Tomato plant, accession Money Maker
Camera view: vertical (180 deg); turntable rotation: 330 degrees
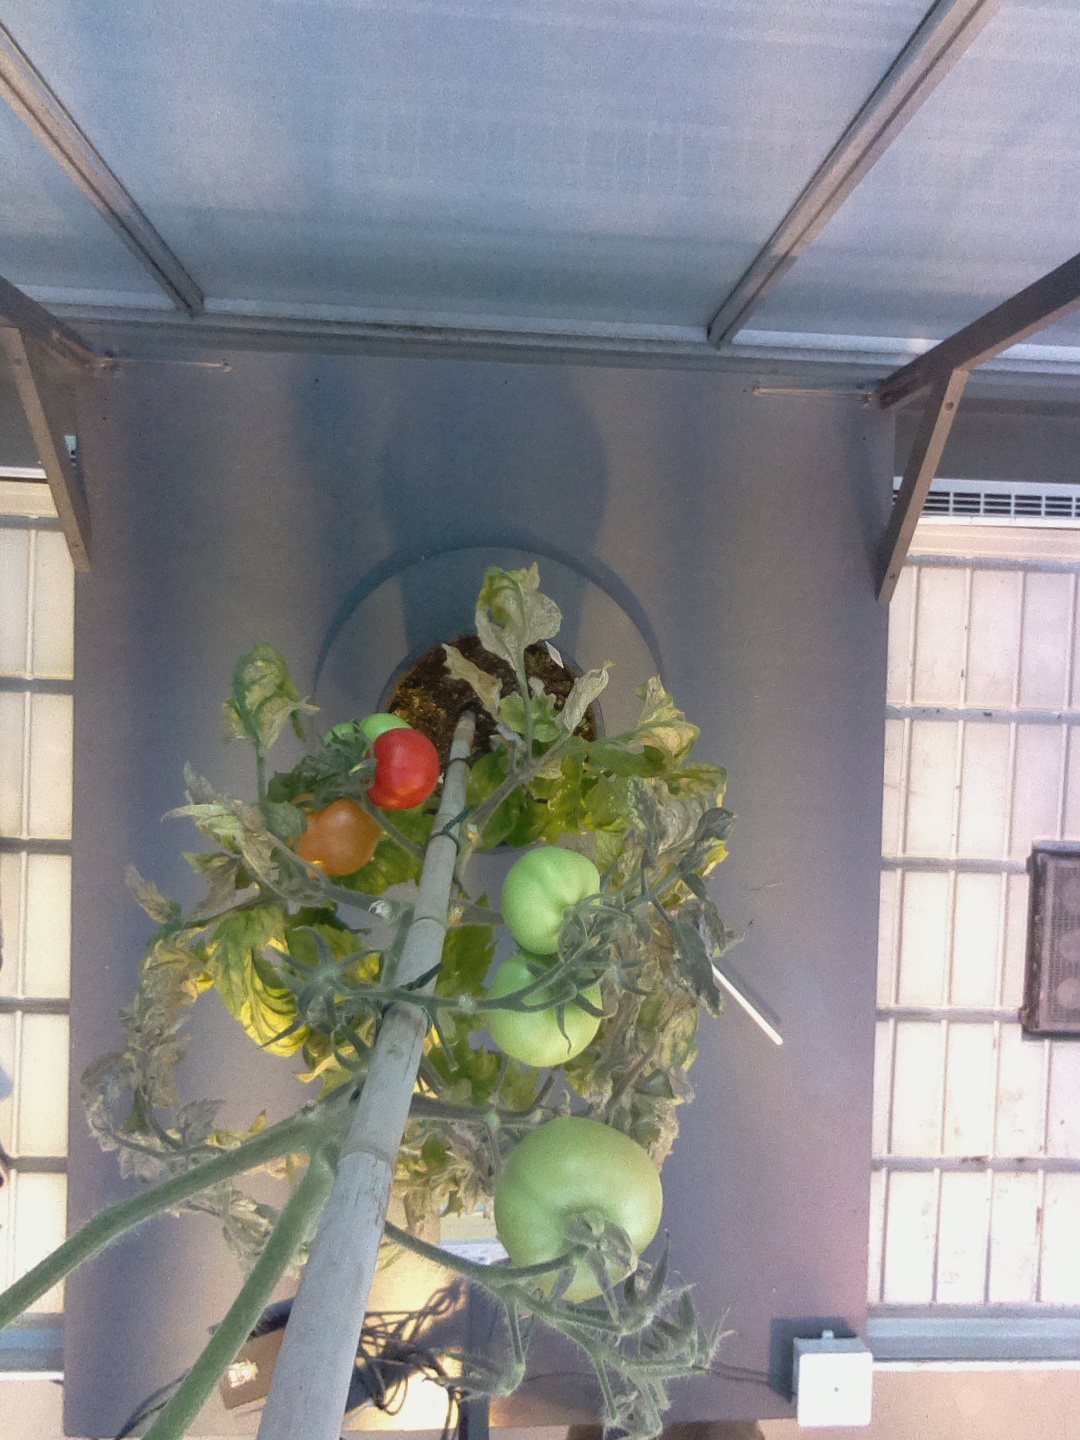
BBCH growth stage 81: 10%-20% of fruits show typical fully ripe color